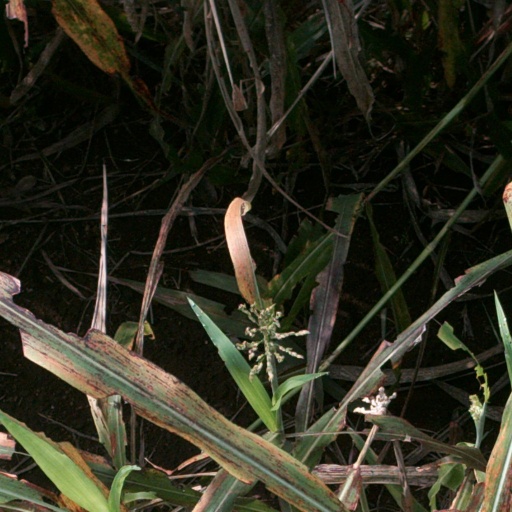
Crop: sorghum